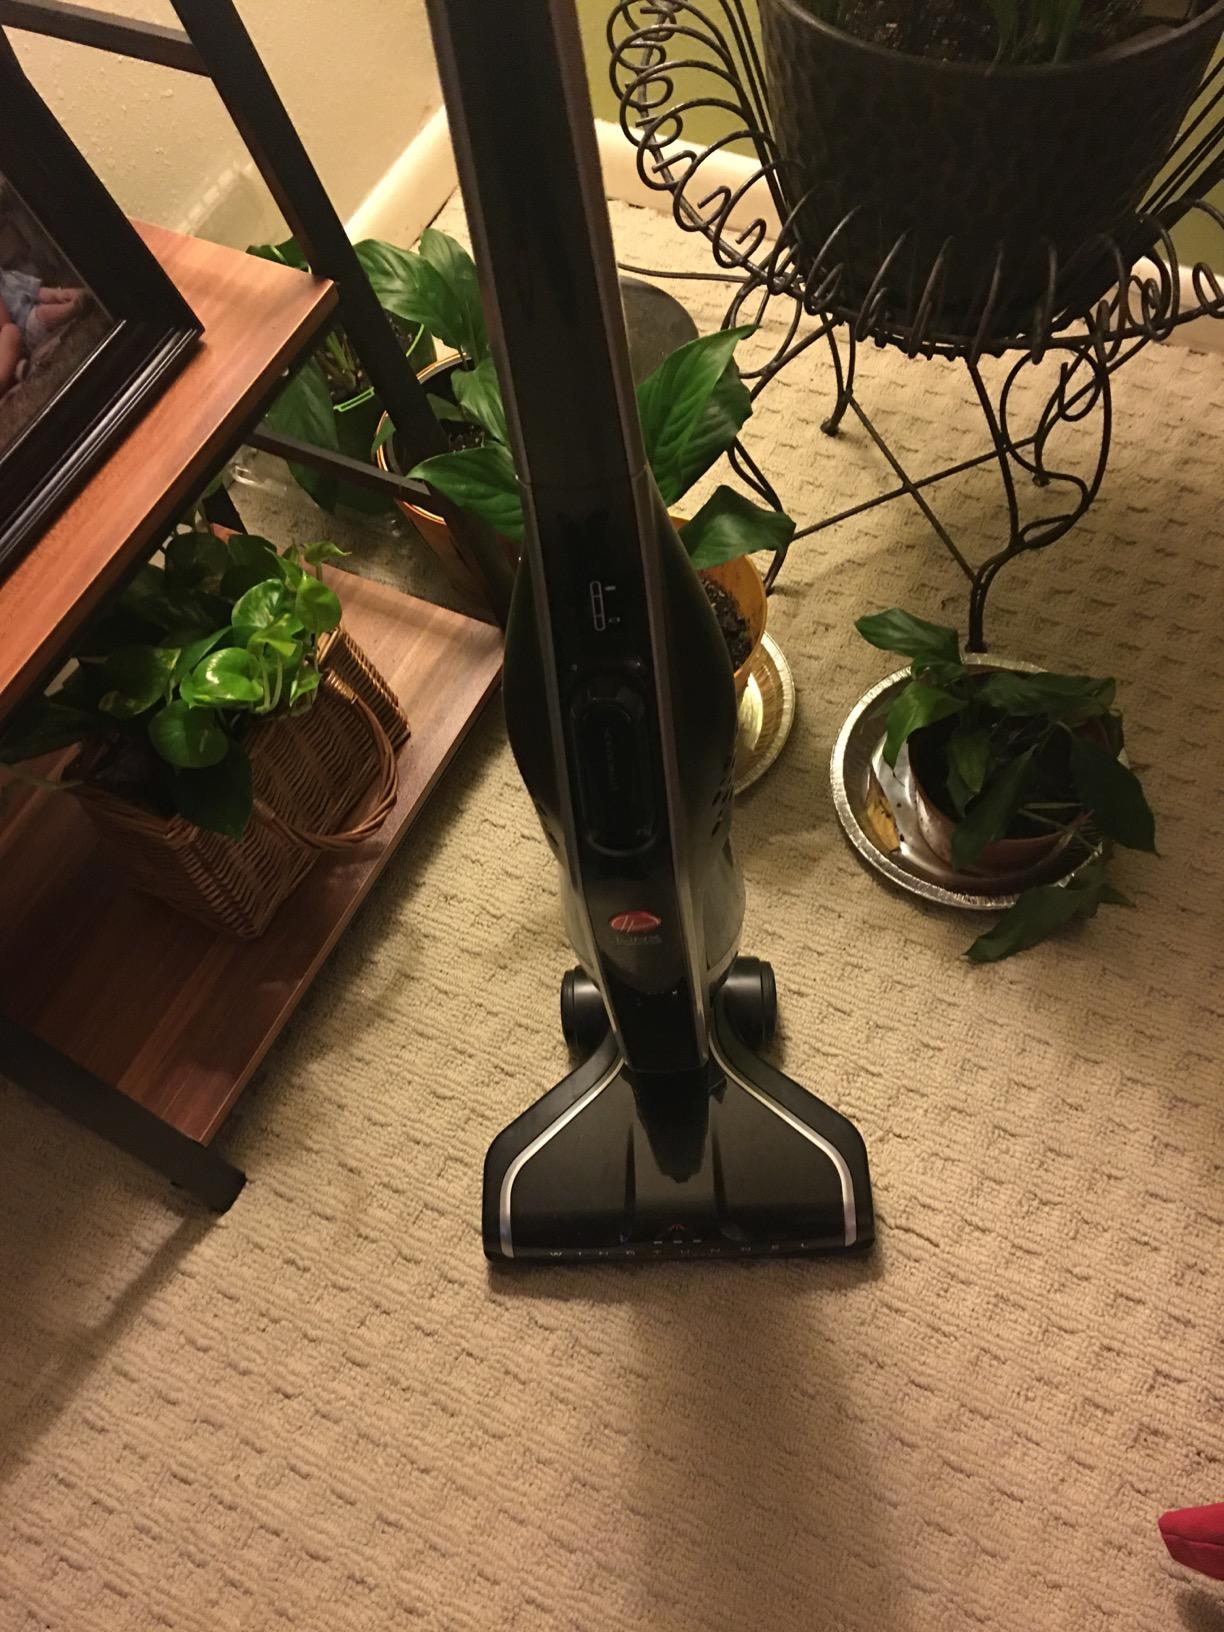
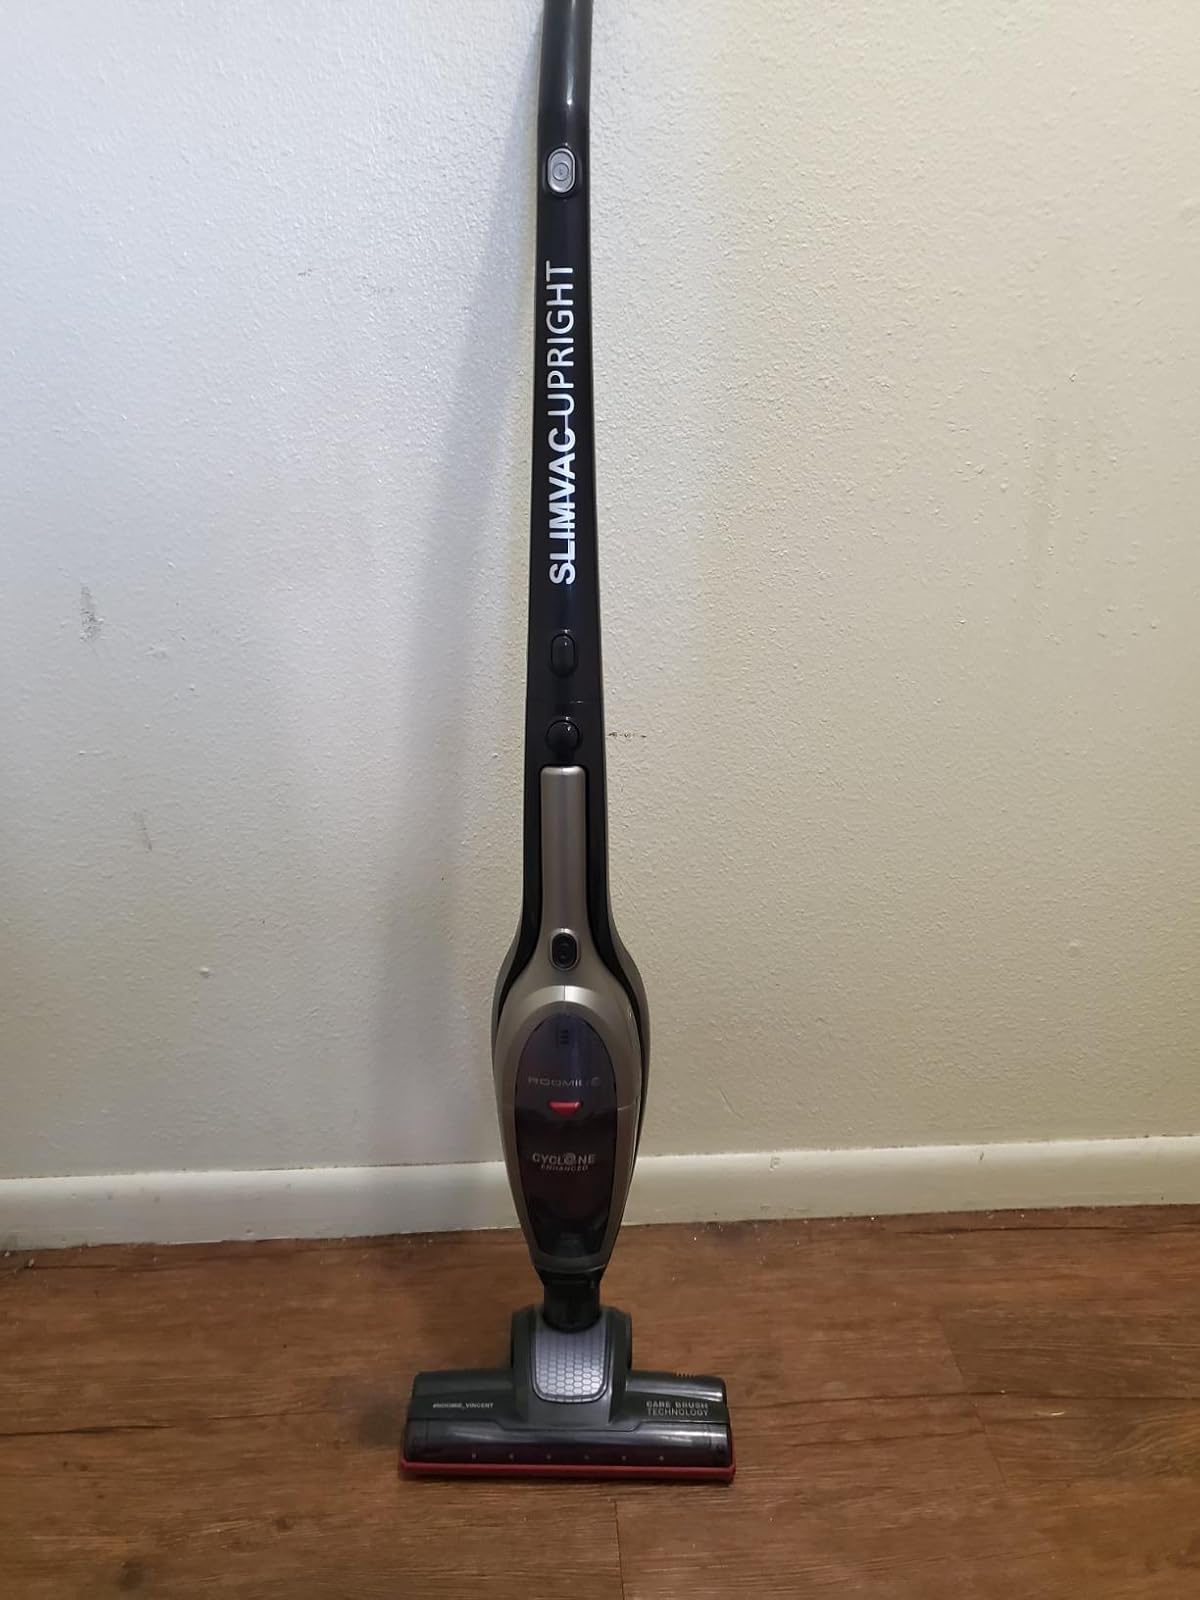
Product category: items_vacuum
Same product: no